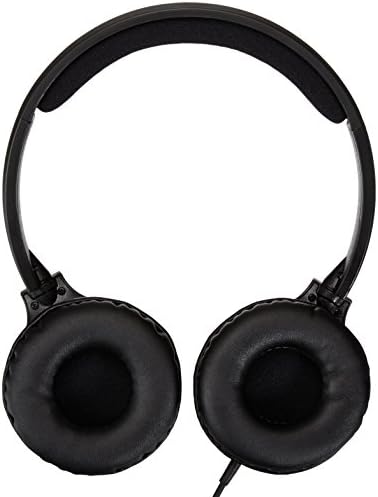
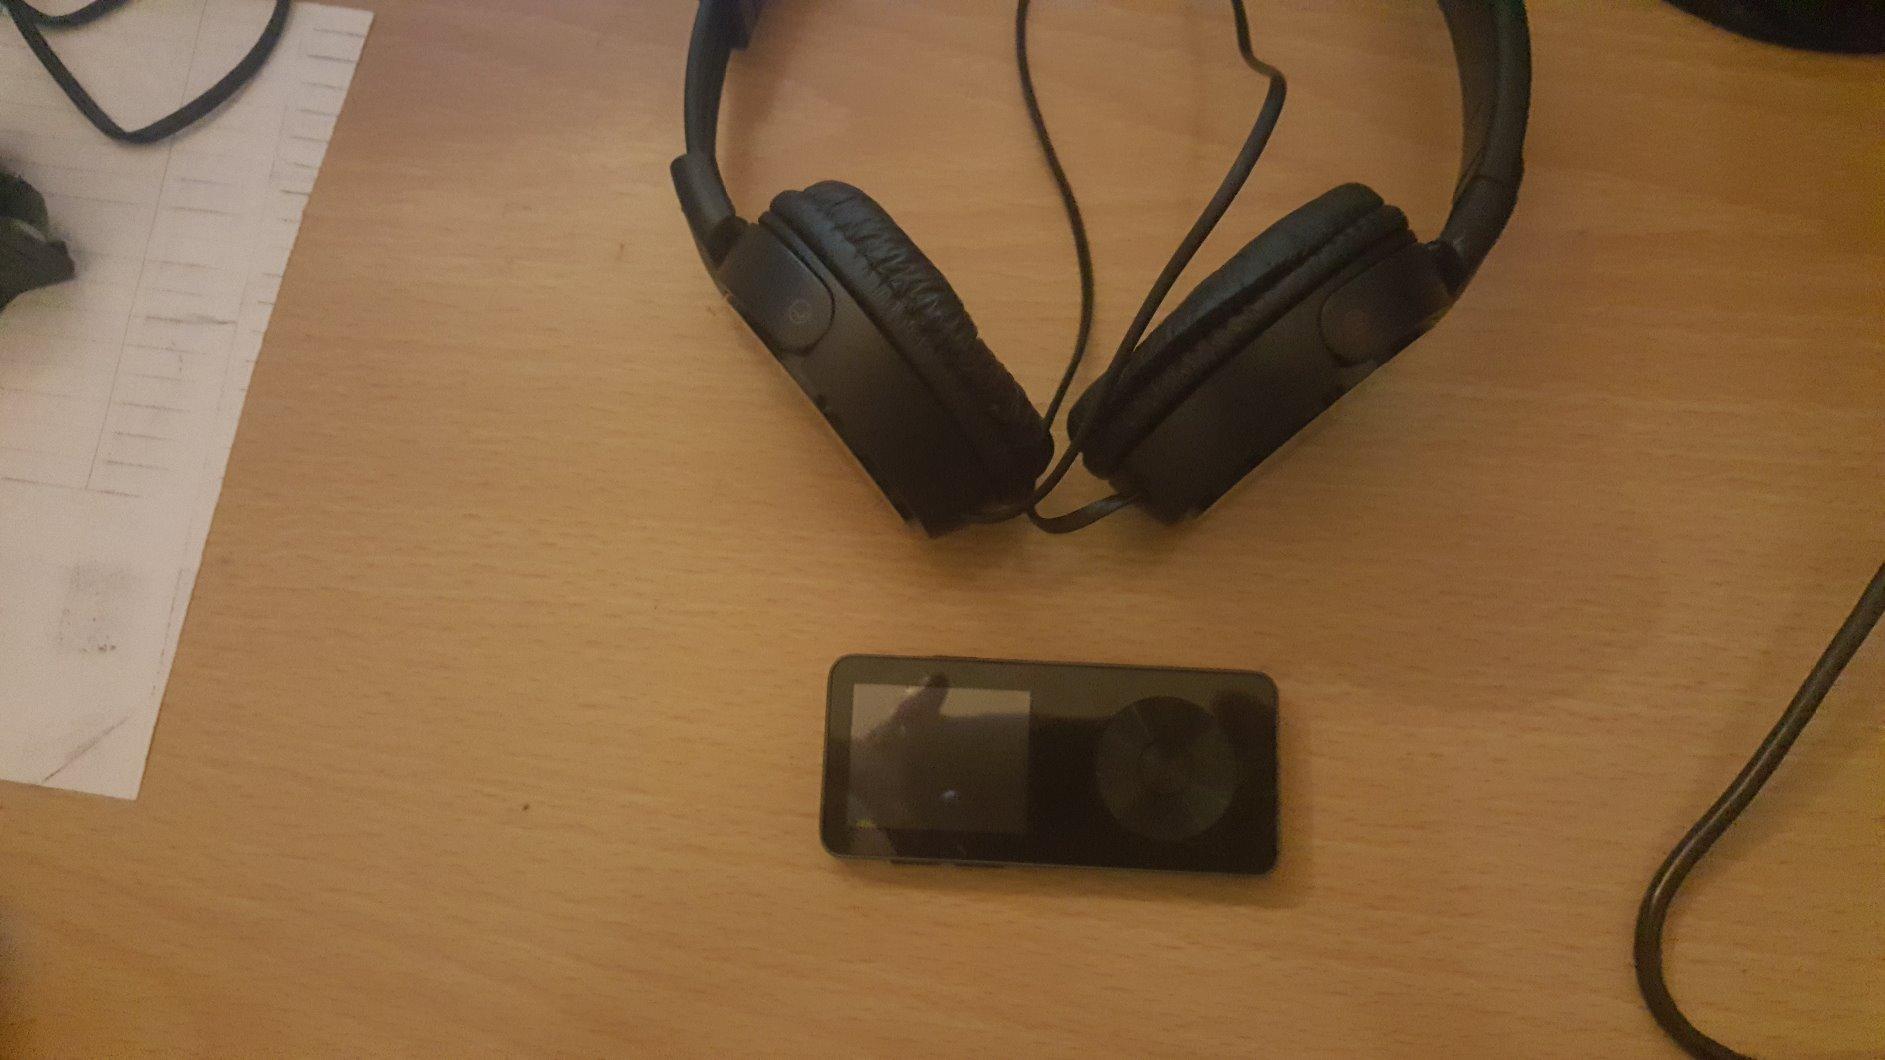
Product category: headphones
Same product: no